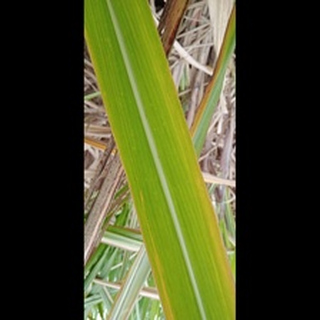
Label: sugarcane_yellow_leaf_disease